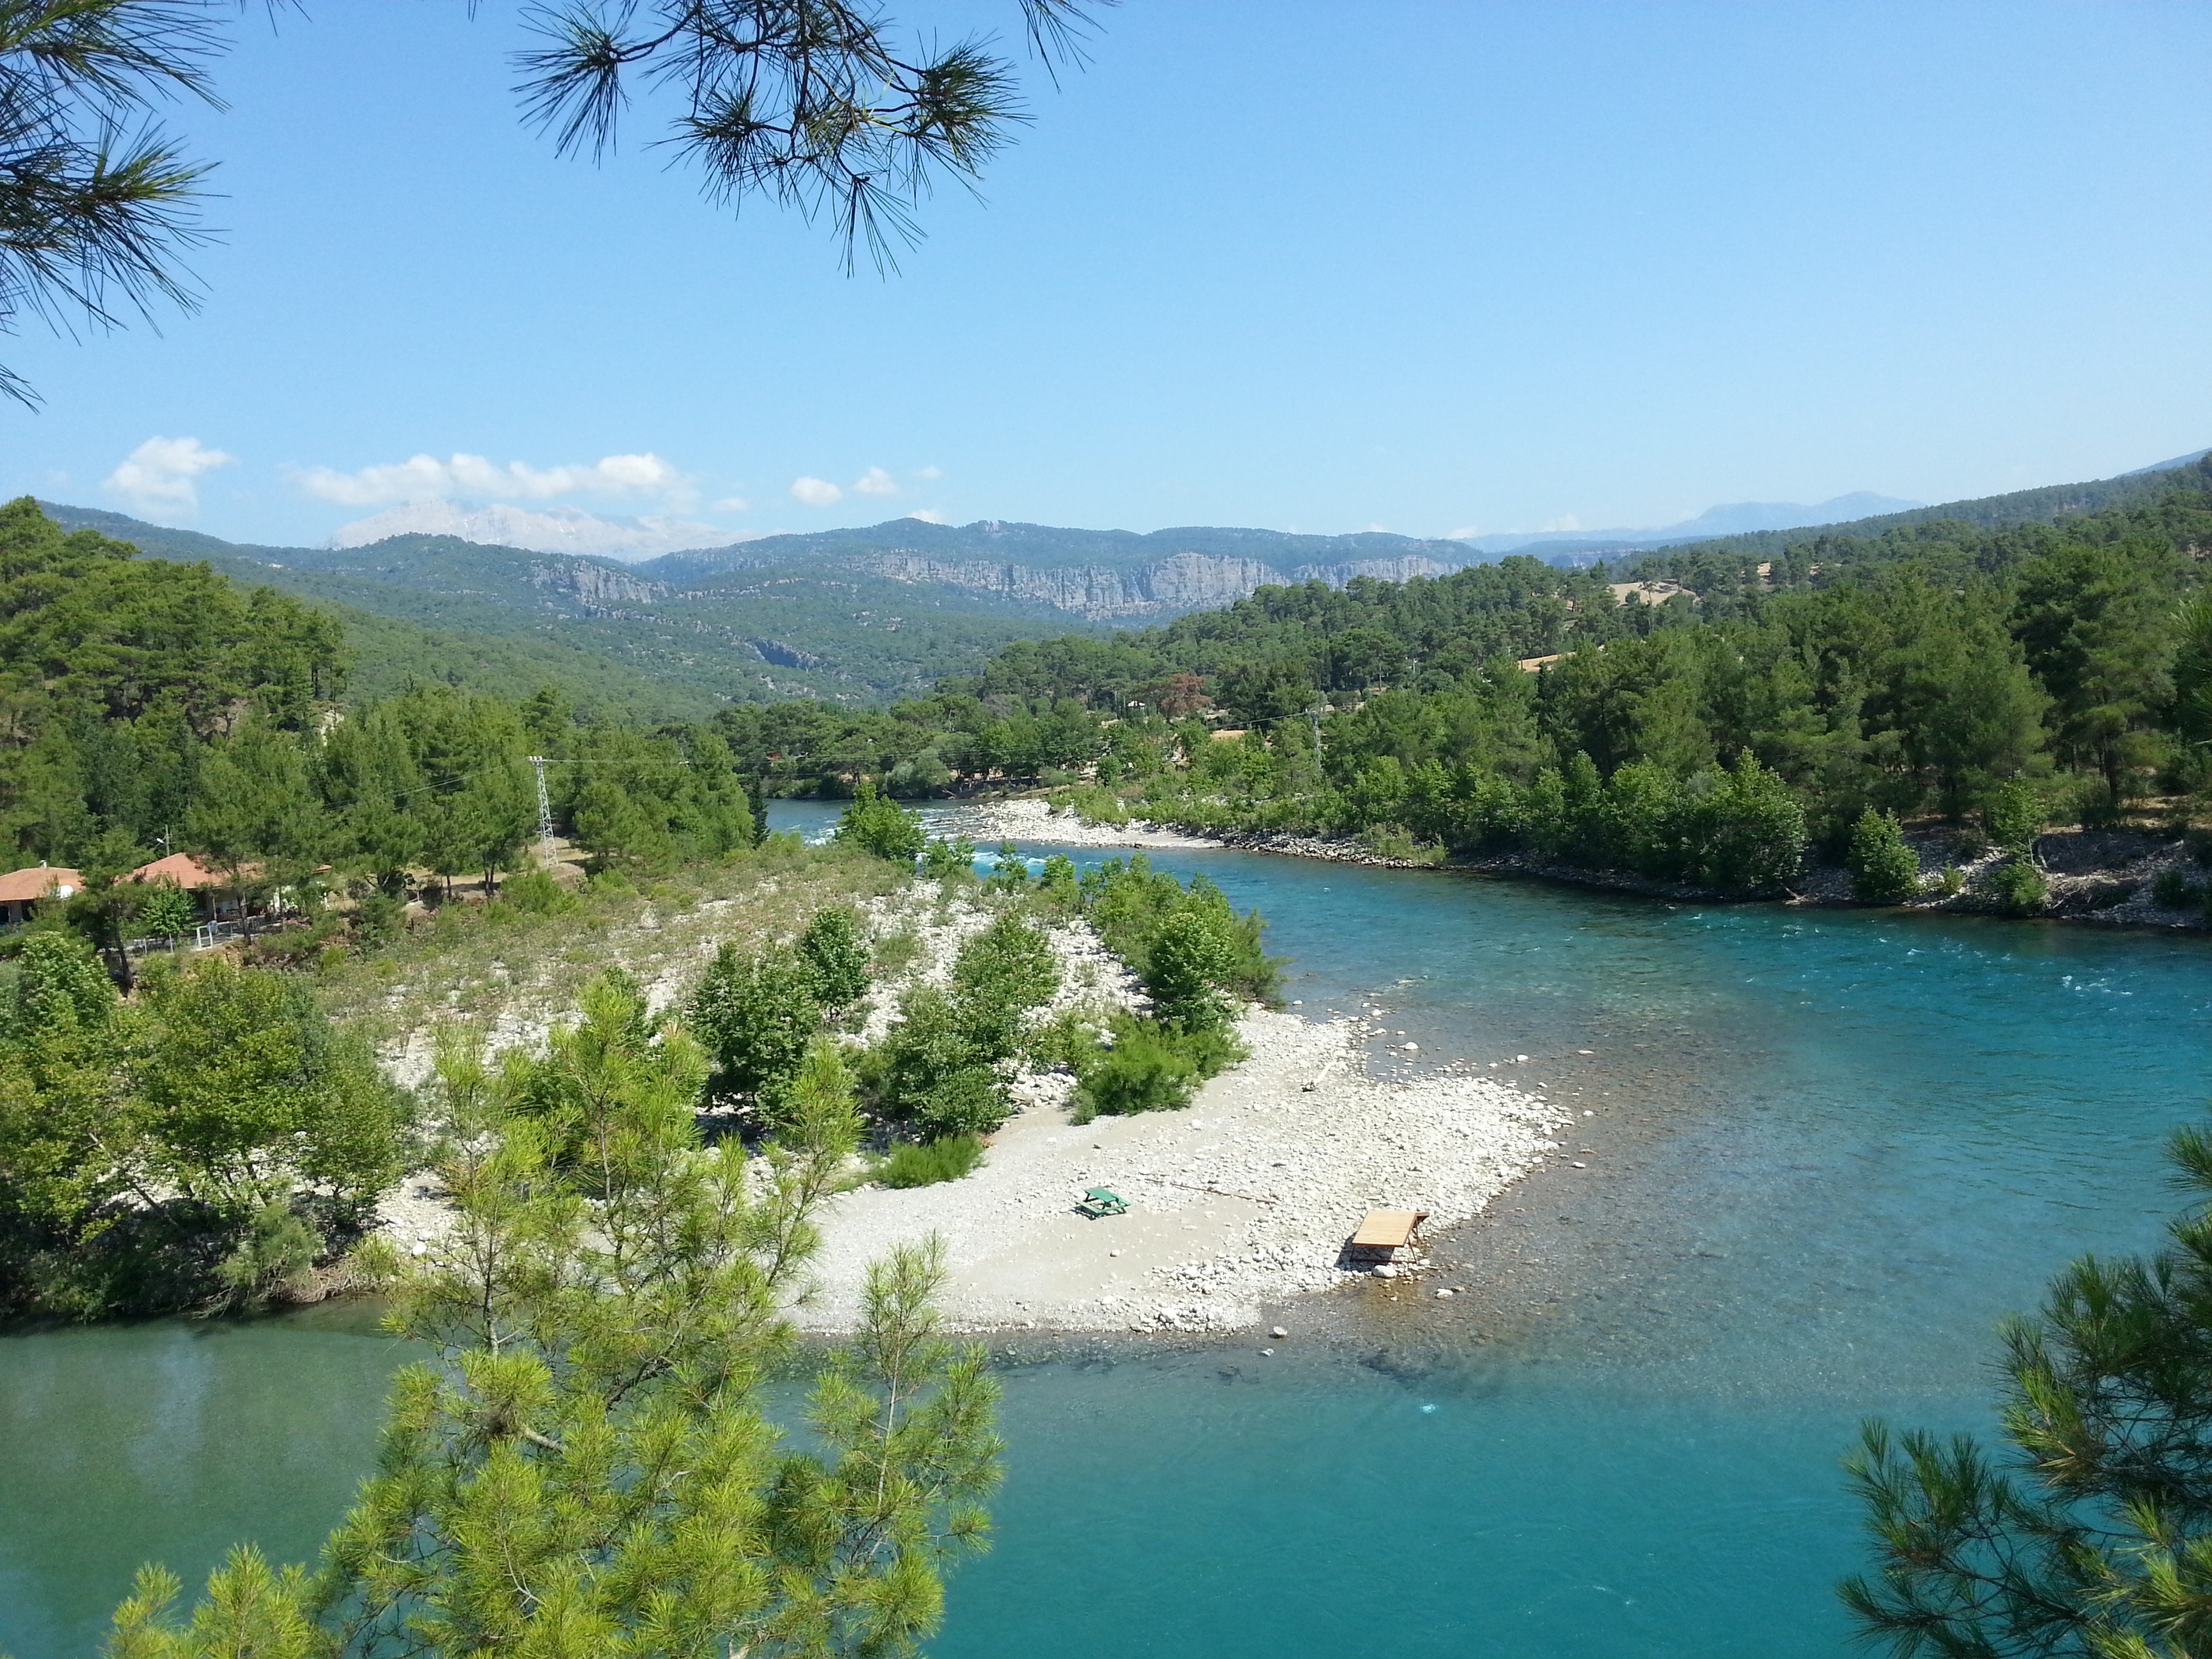
landscape, water, nature, lake, river, vacation, bay, reservoir, sandbar, body of water, turkey, ecosystem